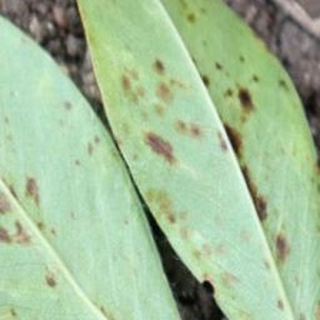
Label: groundnut_rust